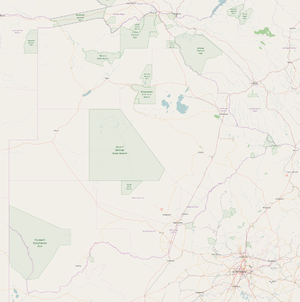
Carte OSM du Botswana
Le Botswana, terme tswana signifiant « pays des Tswanas » du nom de l'ethnie principale, en forme longue la république du Botswana, en tswana Lefatshe la Botswana, est un pays d'Afrique australe sans accès à la mer, entouré de l'Afrique du Sud au sud et sud-est, de la Namibie à l'ouest, de la Zambie au nord et du Zimbabwe au nord-est. Les habitants s'appellent les Botswanais.
L'environnement au Botswana est l'environnement du pays Botswana.